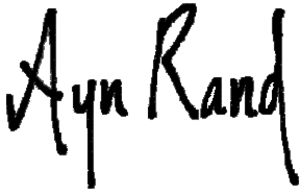
Ayn Rand
Ayn Rand, født Alisa Sinovjevna Rosenbaum var en Russisk/amerikansk forfatter og filosof, bedst kendt for sin filosofi kaldet objektivisme og bøgerne Kun den stærke er fri og - og verden skælvede